Boris Yeltsin

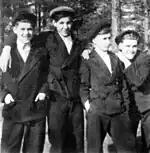
Yeltsin with childhood friends

Boris Yeltsin was born on 1 February 1931 in the village of Butka, Ural Oblast, then in the Russian Soviet Federative Socialist Republic, one of the republics of the Soviet Union. His family, who were ethnic Russians, had lived in this area of the Urals since at least the eighteenth century. His father, Nikolai Yeltsin, had married his mother, Klavdiya Vasilyevna Starygina, in 1928. Yeltsin always remained closer to his mother than to his father; the latter beat his wife and children on various occasions.